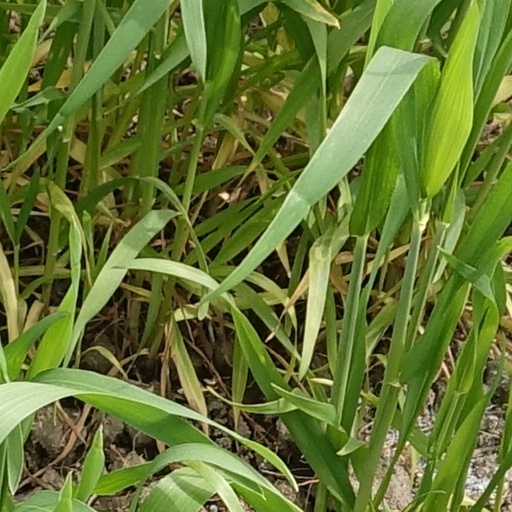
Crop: wheat